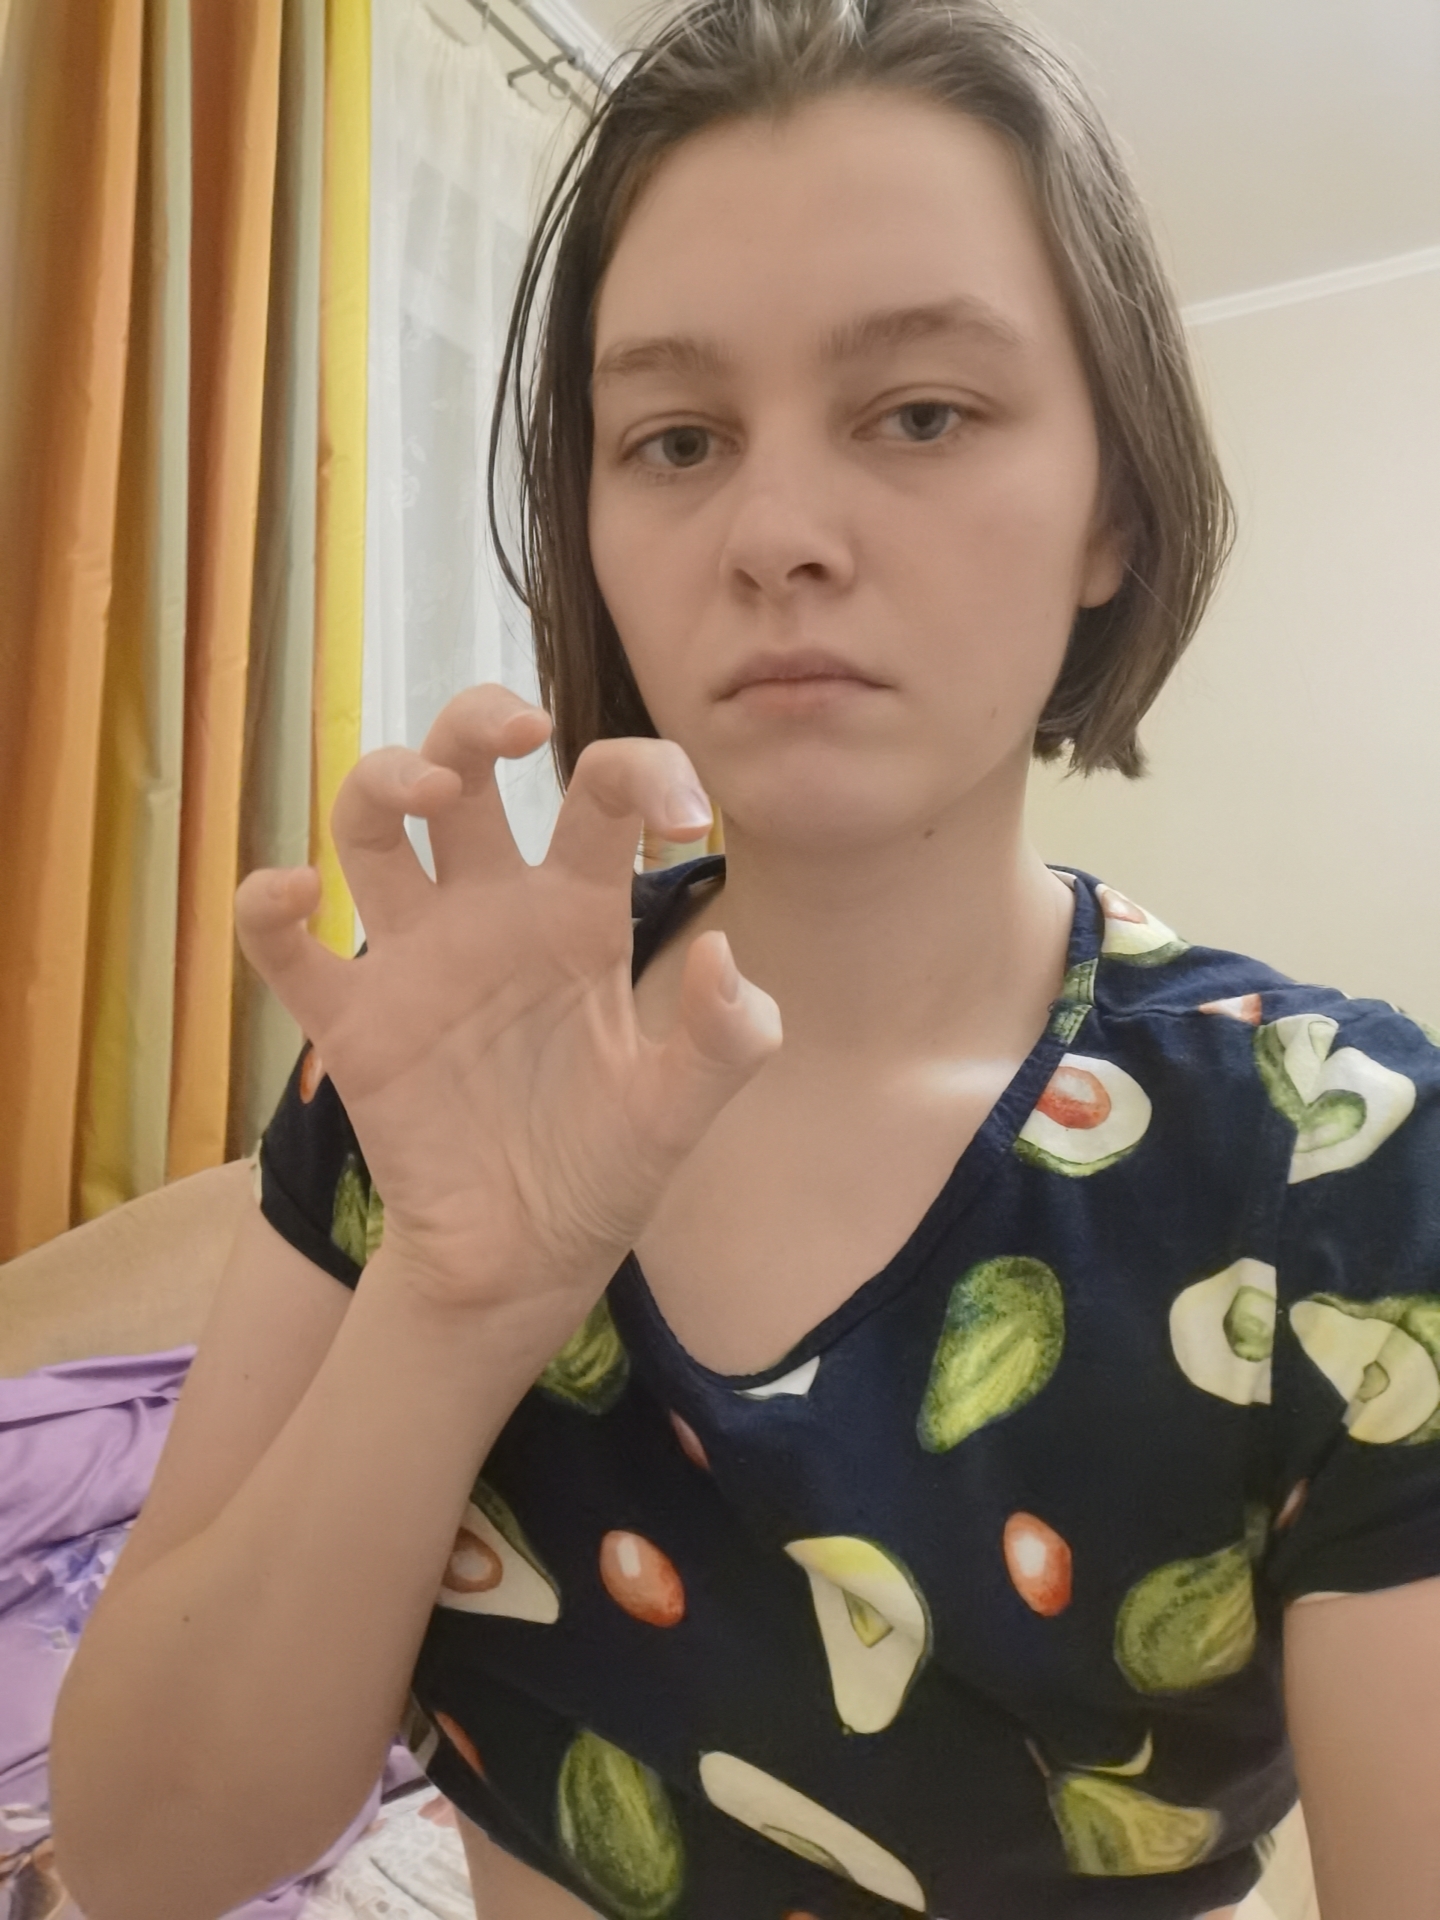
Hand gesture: grabbing